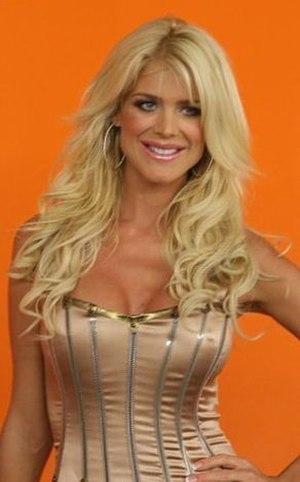
La Playmate of the Month, ou Miss, est une femme désignée chaque mois par le magazine Playboy. Elle apparaît sur le dépliant central du magazine, appelé centerfold.